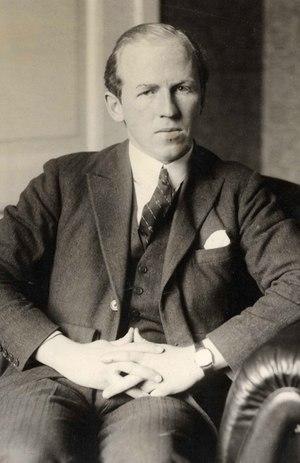
Joakim Lehmkuhl, né le 22 septembre 1895 et mort le 15 octobre 1984, est un ingénieur, industriel et homme politique norvégien.